Space weapon

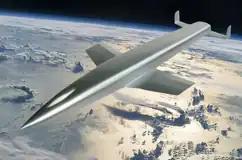
"Silbervogel": Nazi Germany space weapon project.

Orbital weaponry is any weapon that is in orbit around a large body such as a planet or moon. As of December 2022, there are no known operative orbital weapons systems, but several nations have deployed orbital surveillance networks to observe other nations or armed forces. Several orbital weaponry systems were designed by the United States and the Soviet Union during the Cold War. During World War II Nazi Germany was also developing plans for an orbital weapon called the Sun gun, an orbital mirror that would have been used to focus and weaponize beams of sunlight.